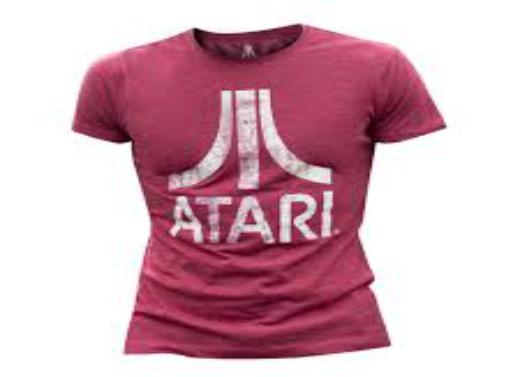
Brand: atari 2600-1
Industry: Clothes